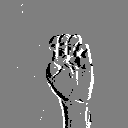
ASL letter: e